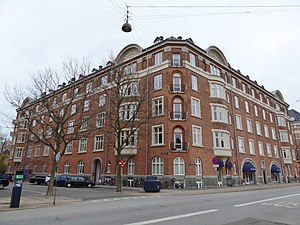
Poul Ankers Gade / Bebyggelse
Hjørneejendommen Poul Ankers Gade 2 / Store Kongensgade 126 fra 1906.
Poul Ankers Gade er en gade i Indre By i København, der går fra Store Kongensgade til Grønningen. Gaden blev opkaldt efter Poul Anker i 1907. Poul Anker var præst i Hasle og deltog i den bornholmske opstand i 1658 mod svenskerne, der havde overtaget øen efter Roskilde-freden.